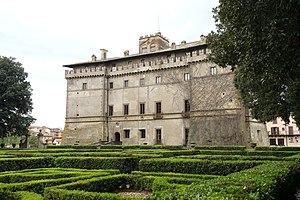
Maciste contre Zorro est un film italo-espagnol réalisé par Umberto Lenzi, sorti en 1963.